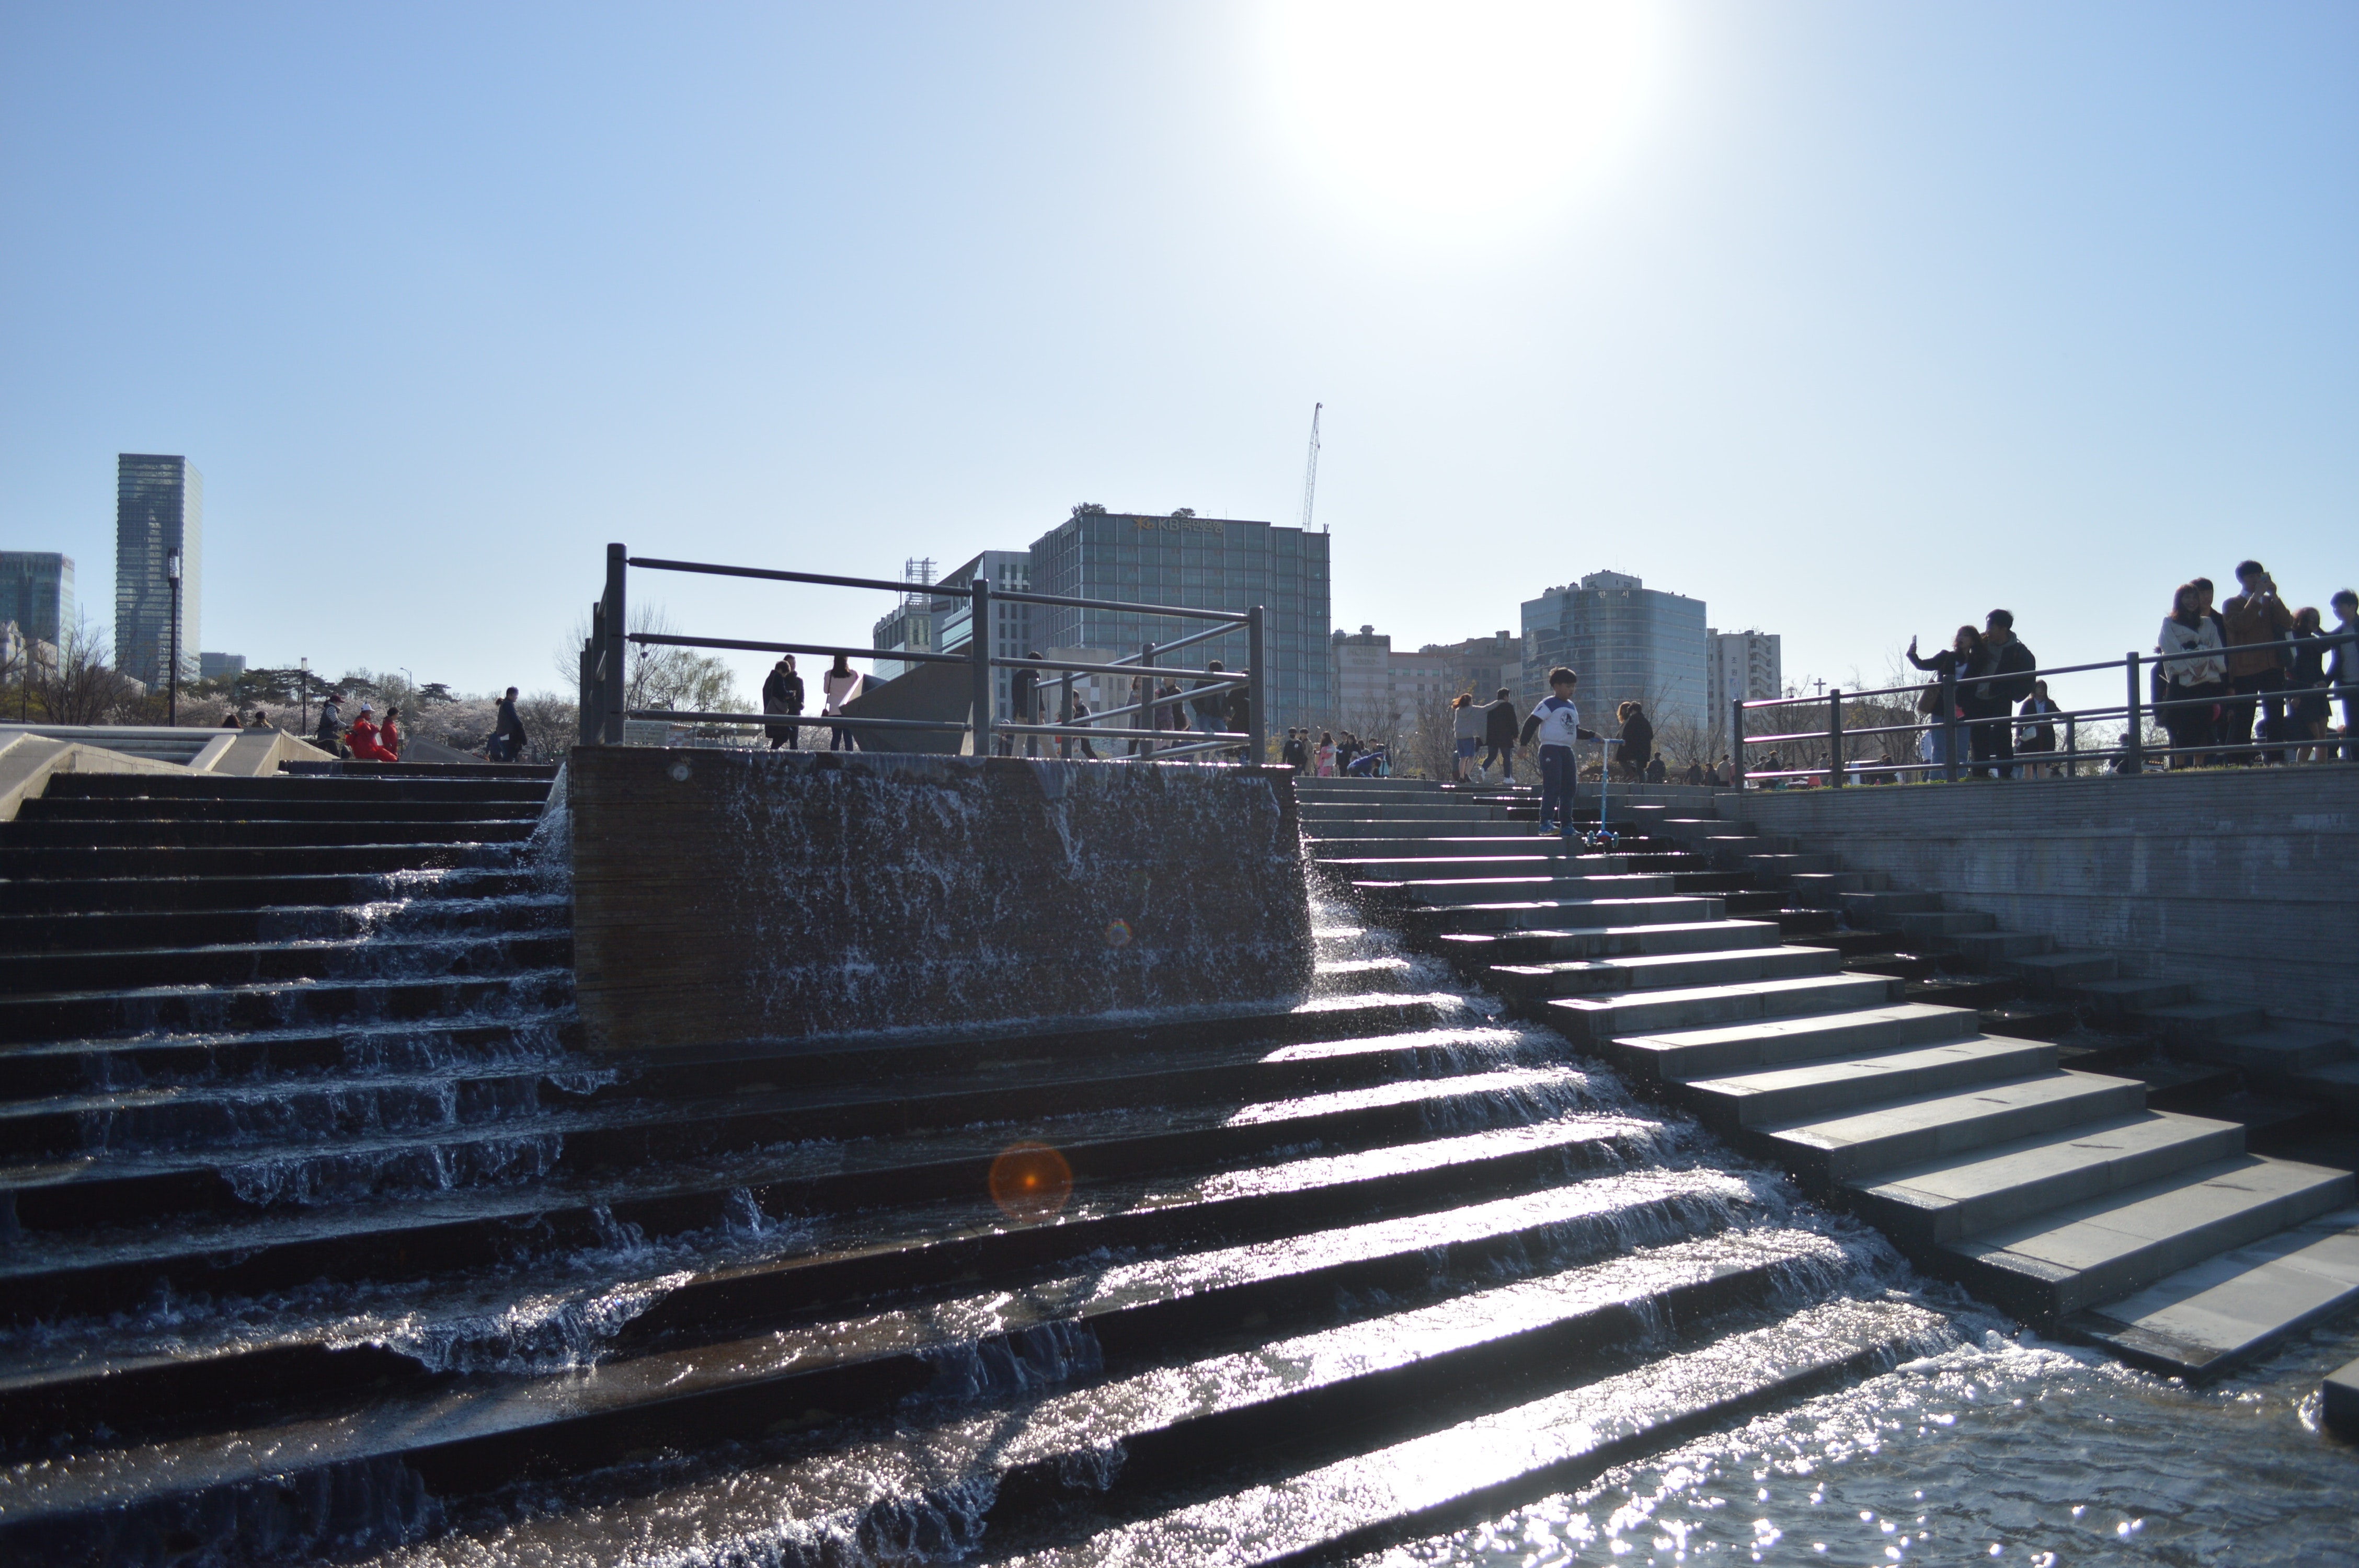
sky, architecture, roof, urban area, city, sea, sunlight, cloud, stairs, vacation, building, winter, tourism